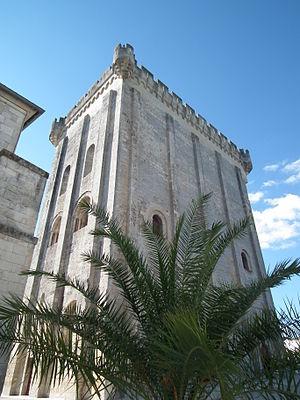
Le donjon de Pons
Le donjon de Pons est situé dans la commune de Pons en Charente-Maritime. Cette tour est l'ancien donjon du château de Pons. Haut de 33 m, il est visible de très loin et constitue le symbole de la ville.
Pons est une commune du Sud-Ouest de la France, située dans le département de la Charente-Maritime. Ses habitants sont appelés les Pontois.
Renaud VI, sire de Pons, fils de Renaud V de Pons et de la fille de Guillaume de Flotte de Revel, seigneur de Ravel, fut un important seigneur féodal du XIVᵉ siècle.